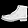
Label: Ankle boot